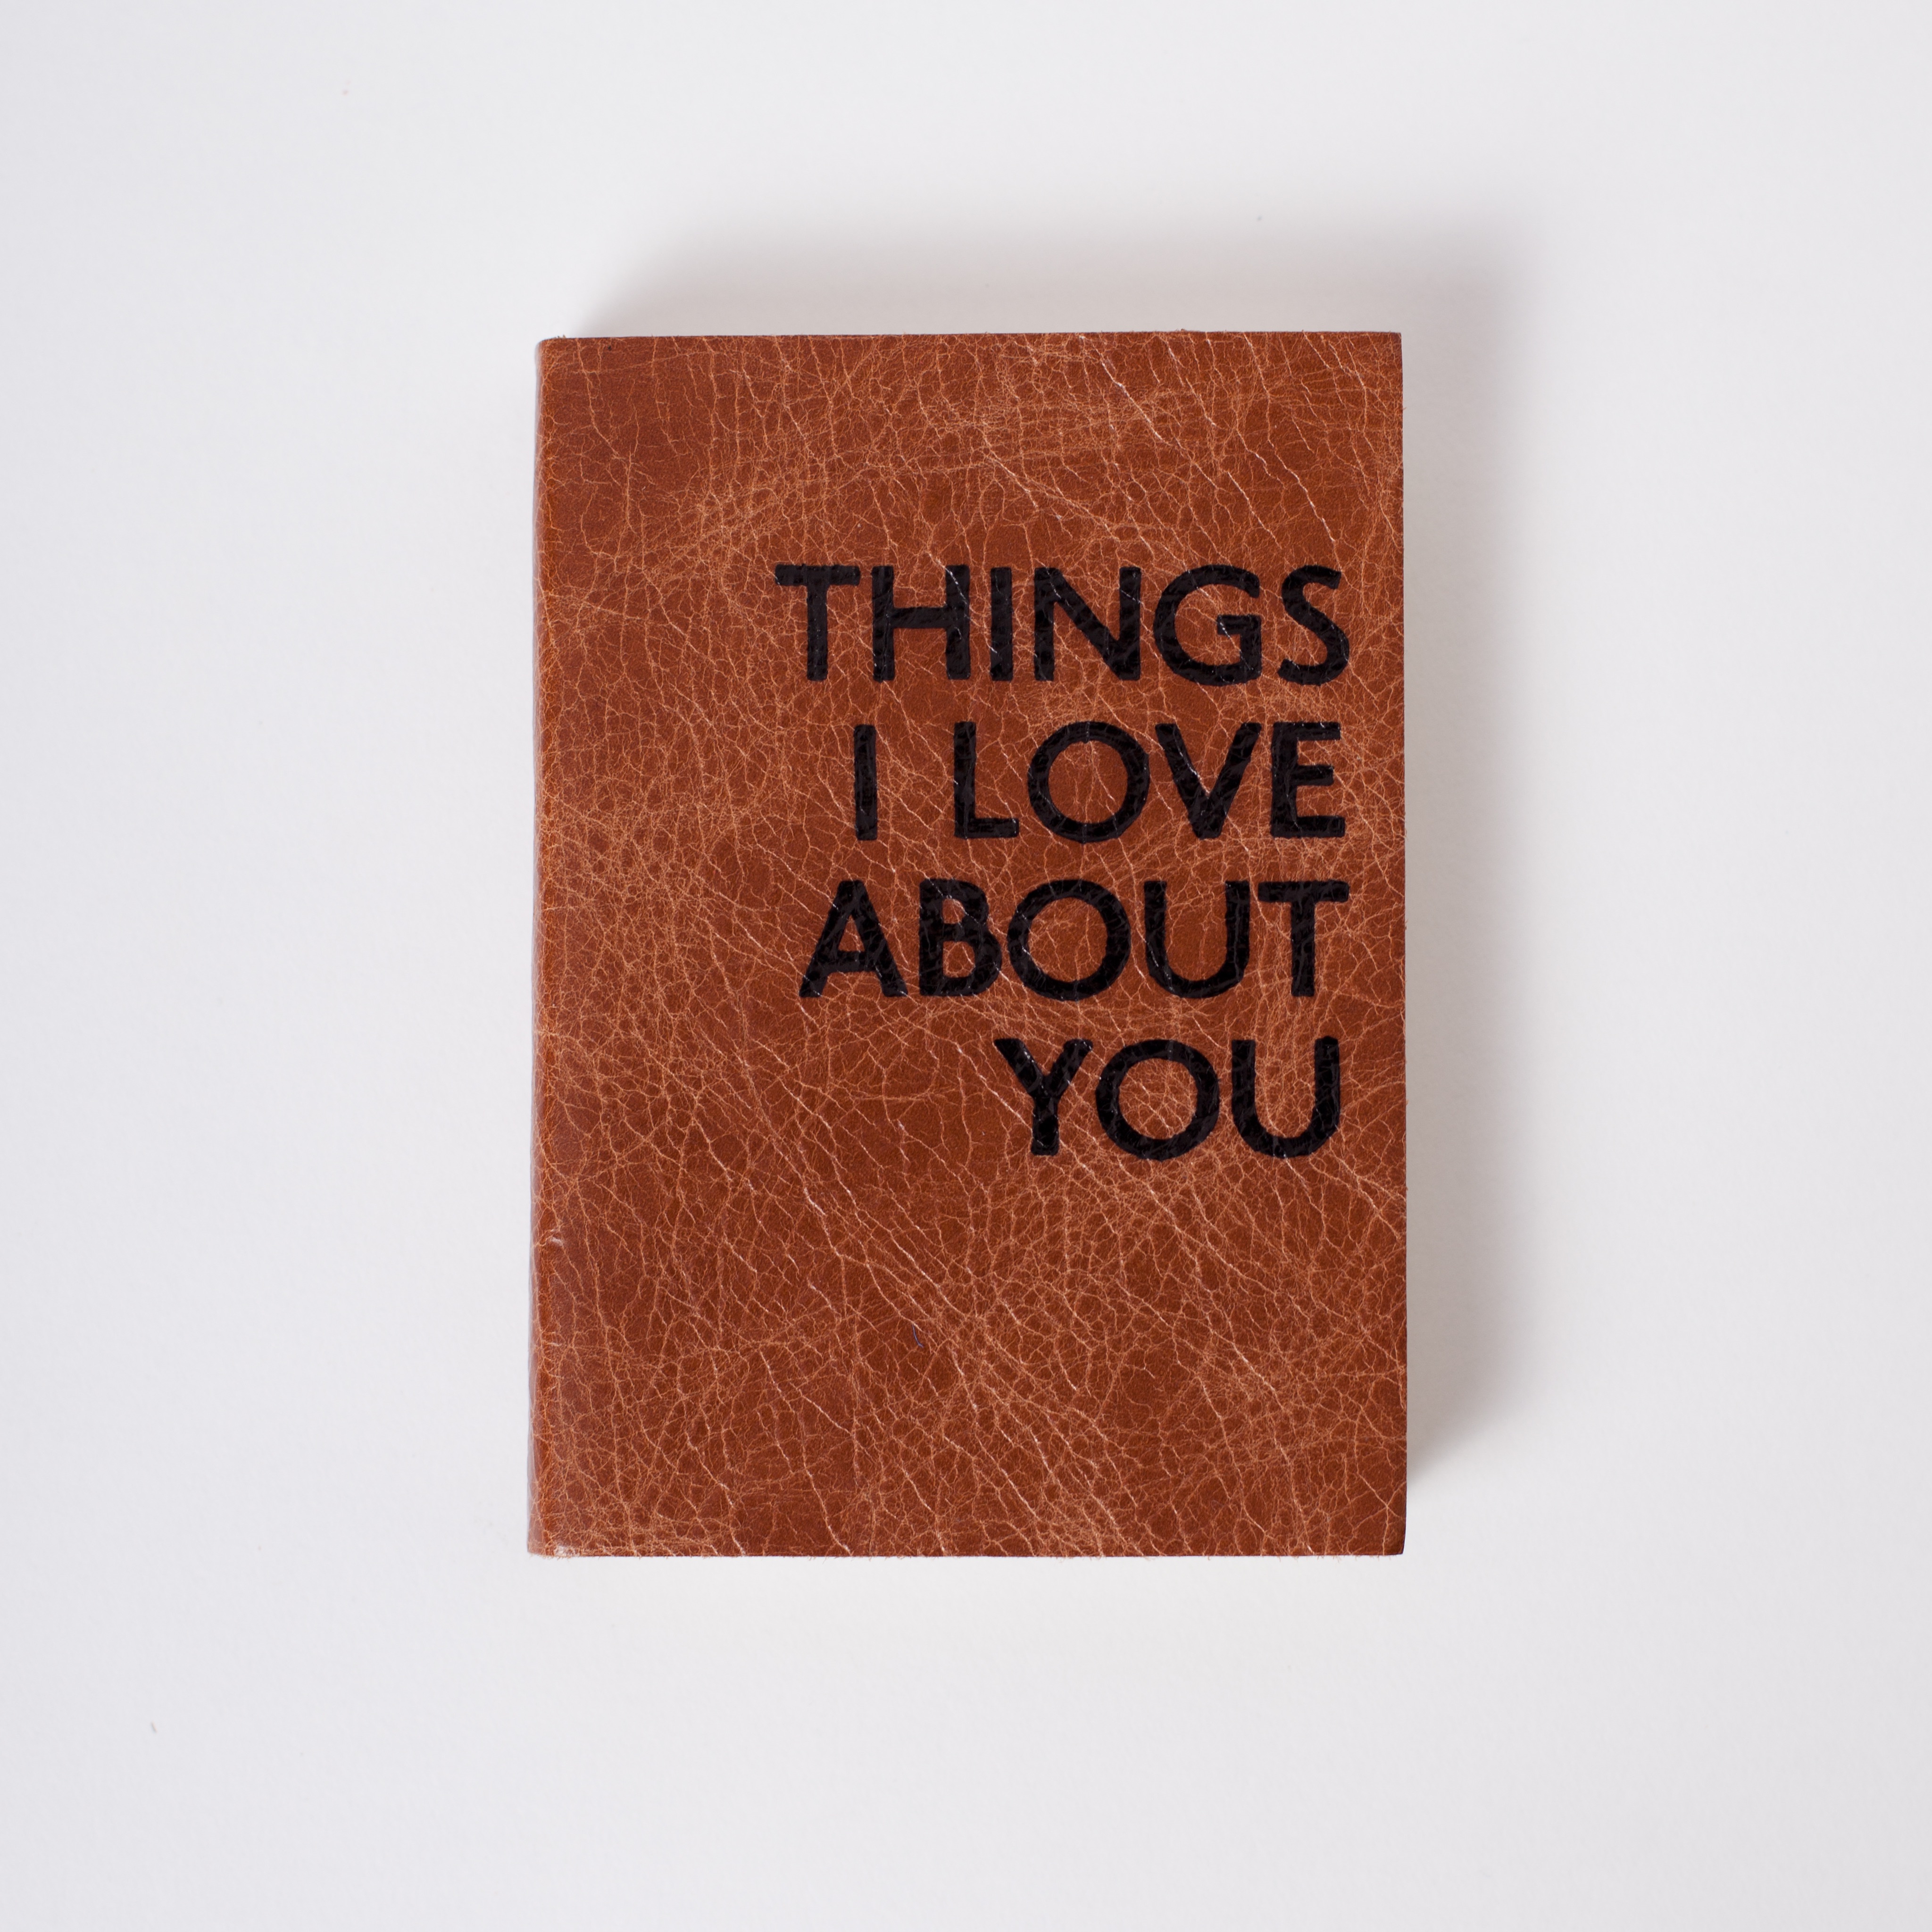
brown, label, brand, logo, text